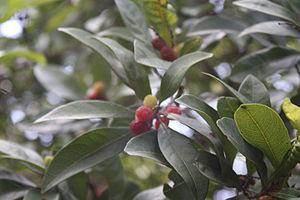
Morella esculenta est une espèce de plantes de la famille des Myricacées vivant en Asie du Sud.